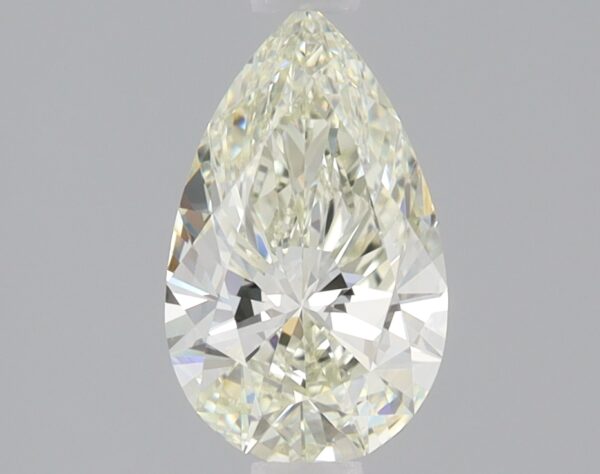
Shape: pear
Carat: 0.9
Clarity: VVS2
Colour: K
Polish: EX
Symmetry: EX
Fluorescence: NONE
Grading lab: IGI
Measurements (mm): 8.87 x 5.37 x 3.26